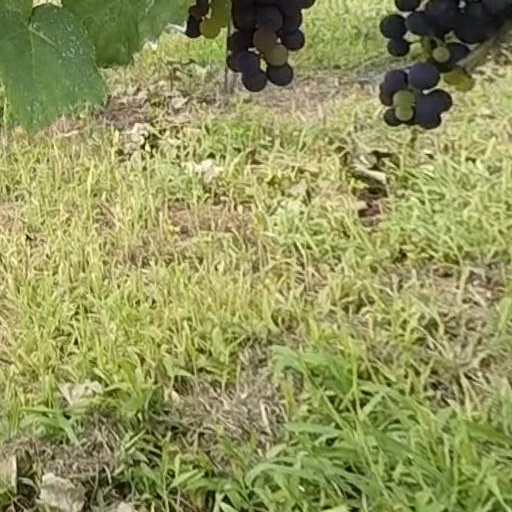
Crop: grape